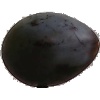
Label: Plum 3